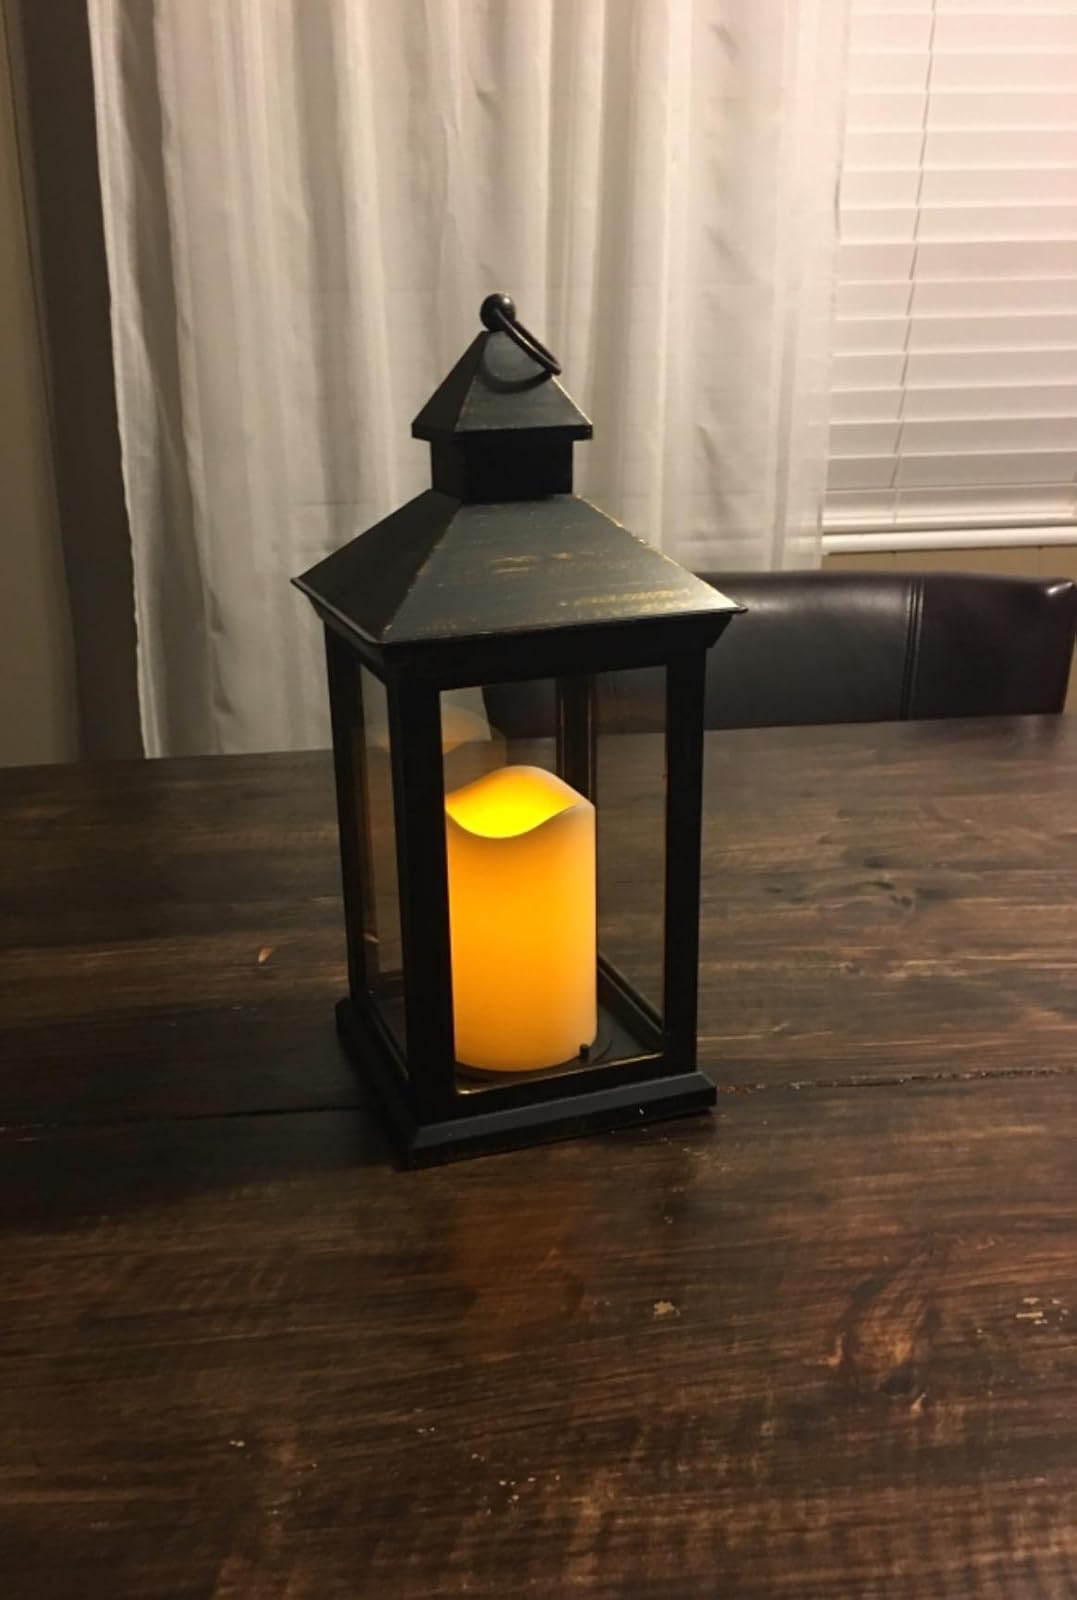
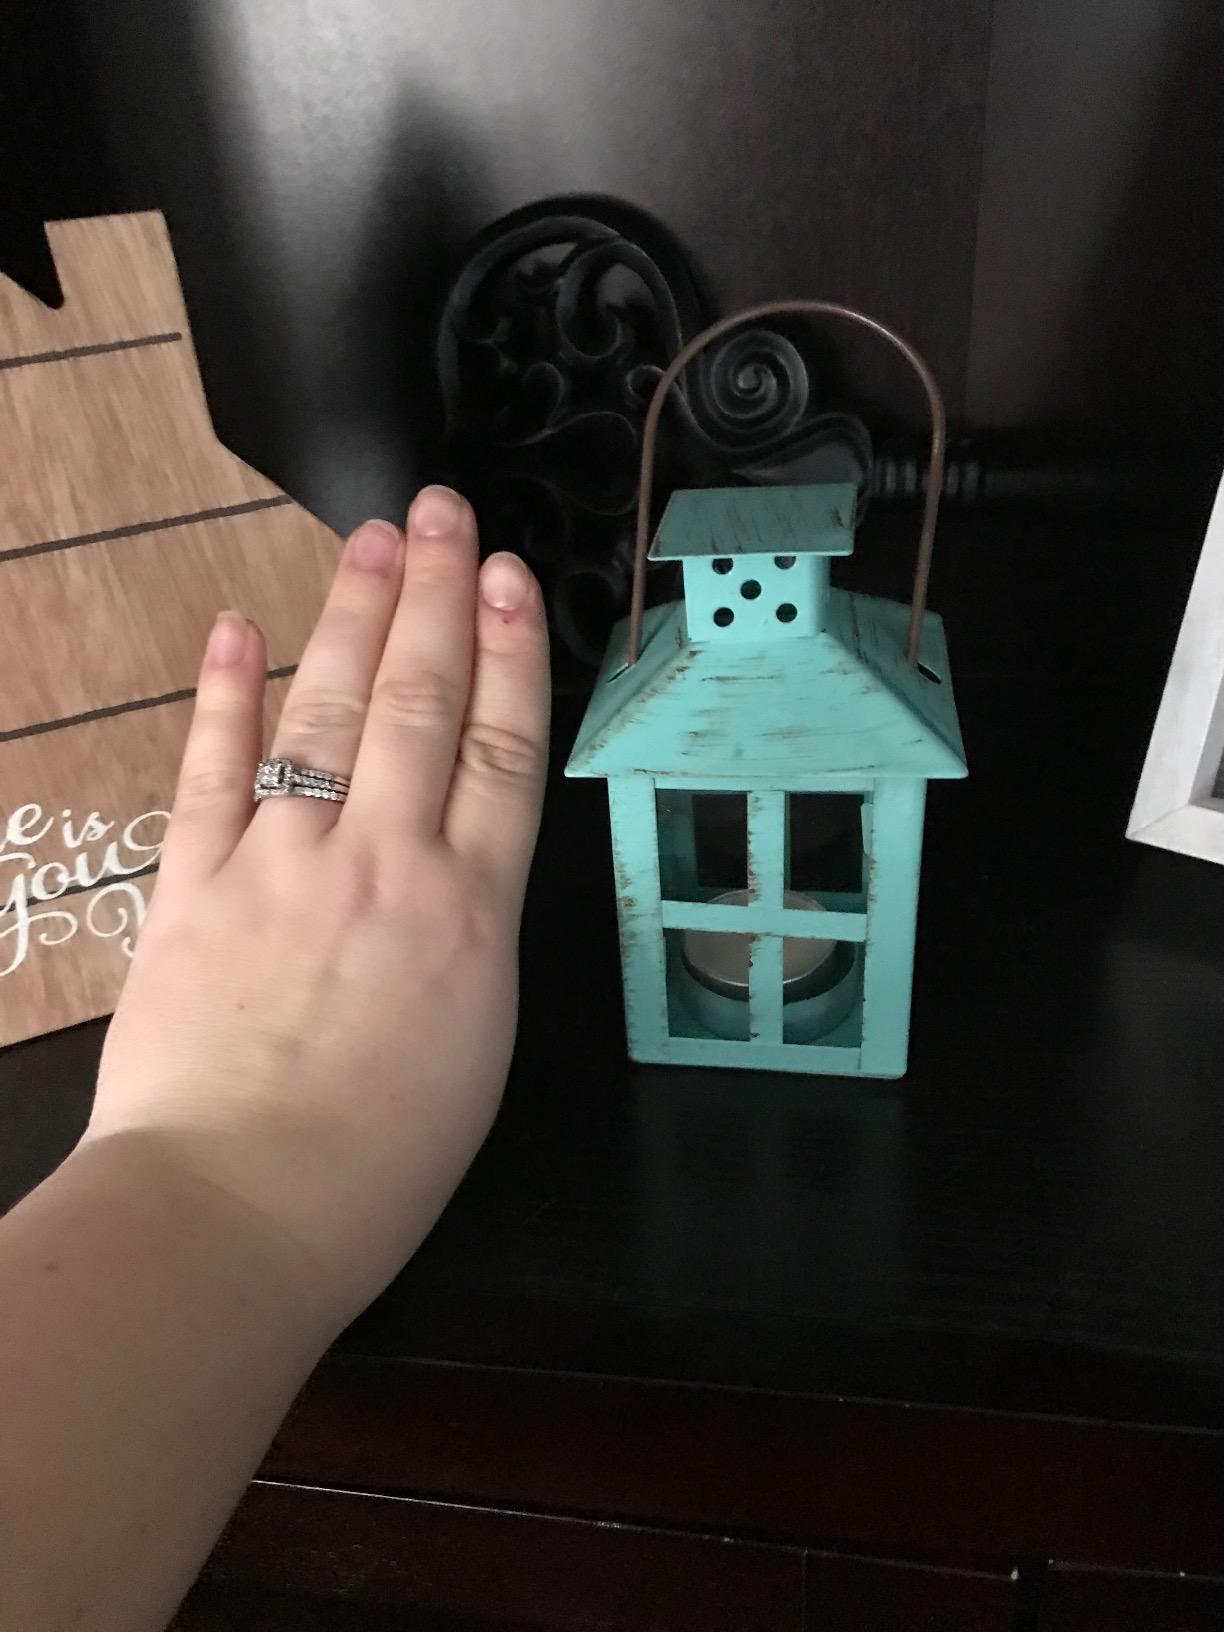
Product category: lantern
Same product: no